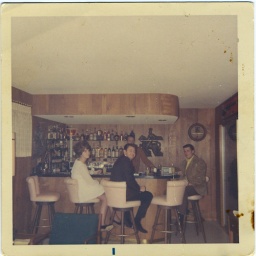
the bar in our house in fremont, late 60s